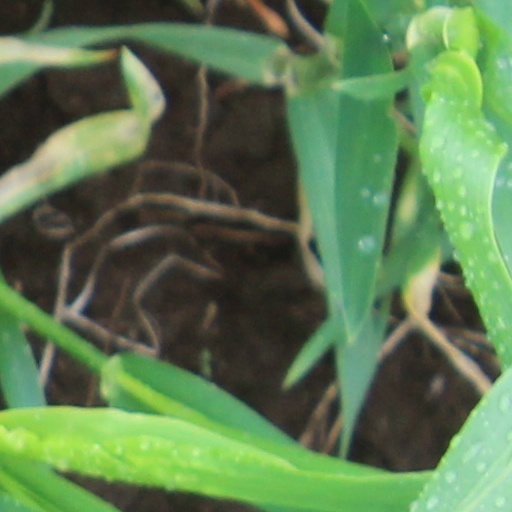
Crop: wheat